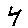
Label: 4